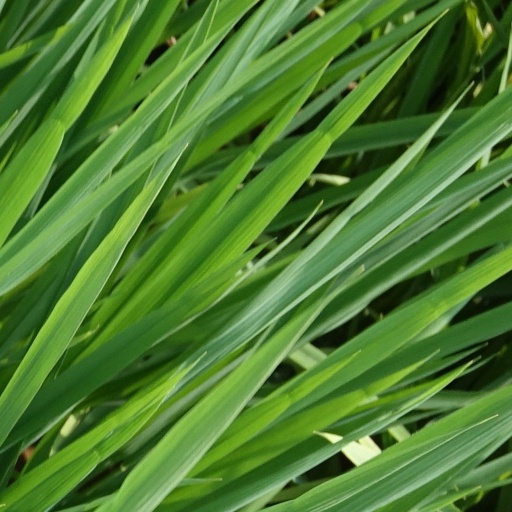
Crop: rice